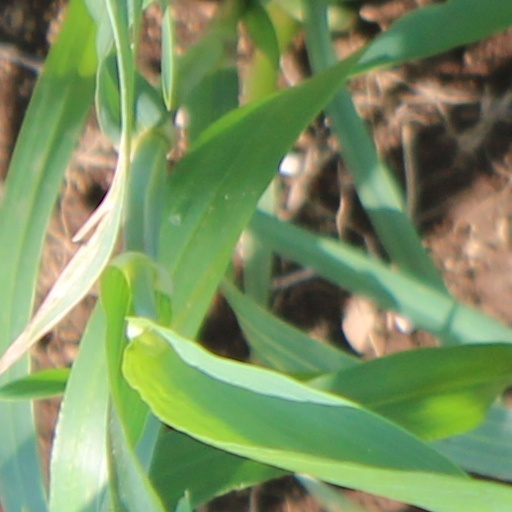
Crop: wheat